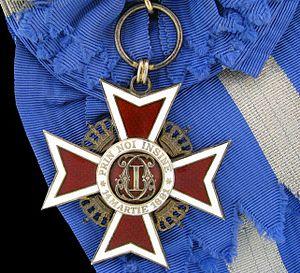
Ordre de la Couronne de la Roumanie, Grand Croix, 1932, avers Română: Ordinul Coroana României, Mare Cruce, 1932, avers